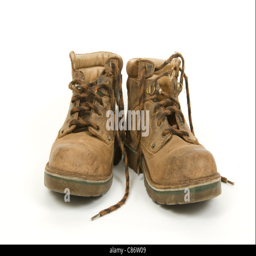
a pair of old boots against a white background